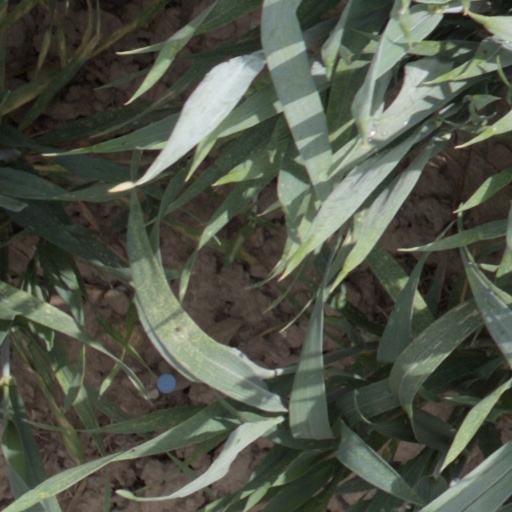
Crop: wheat